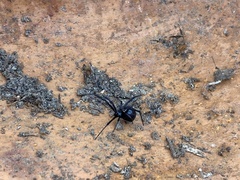
Species: Lactrodectus_hesperus